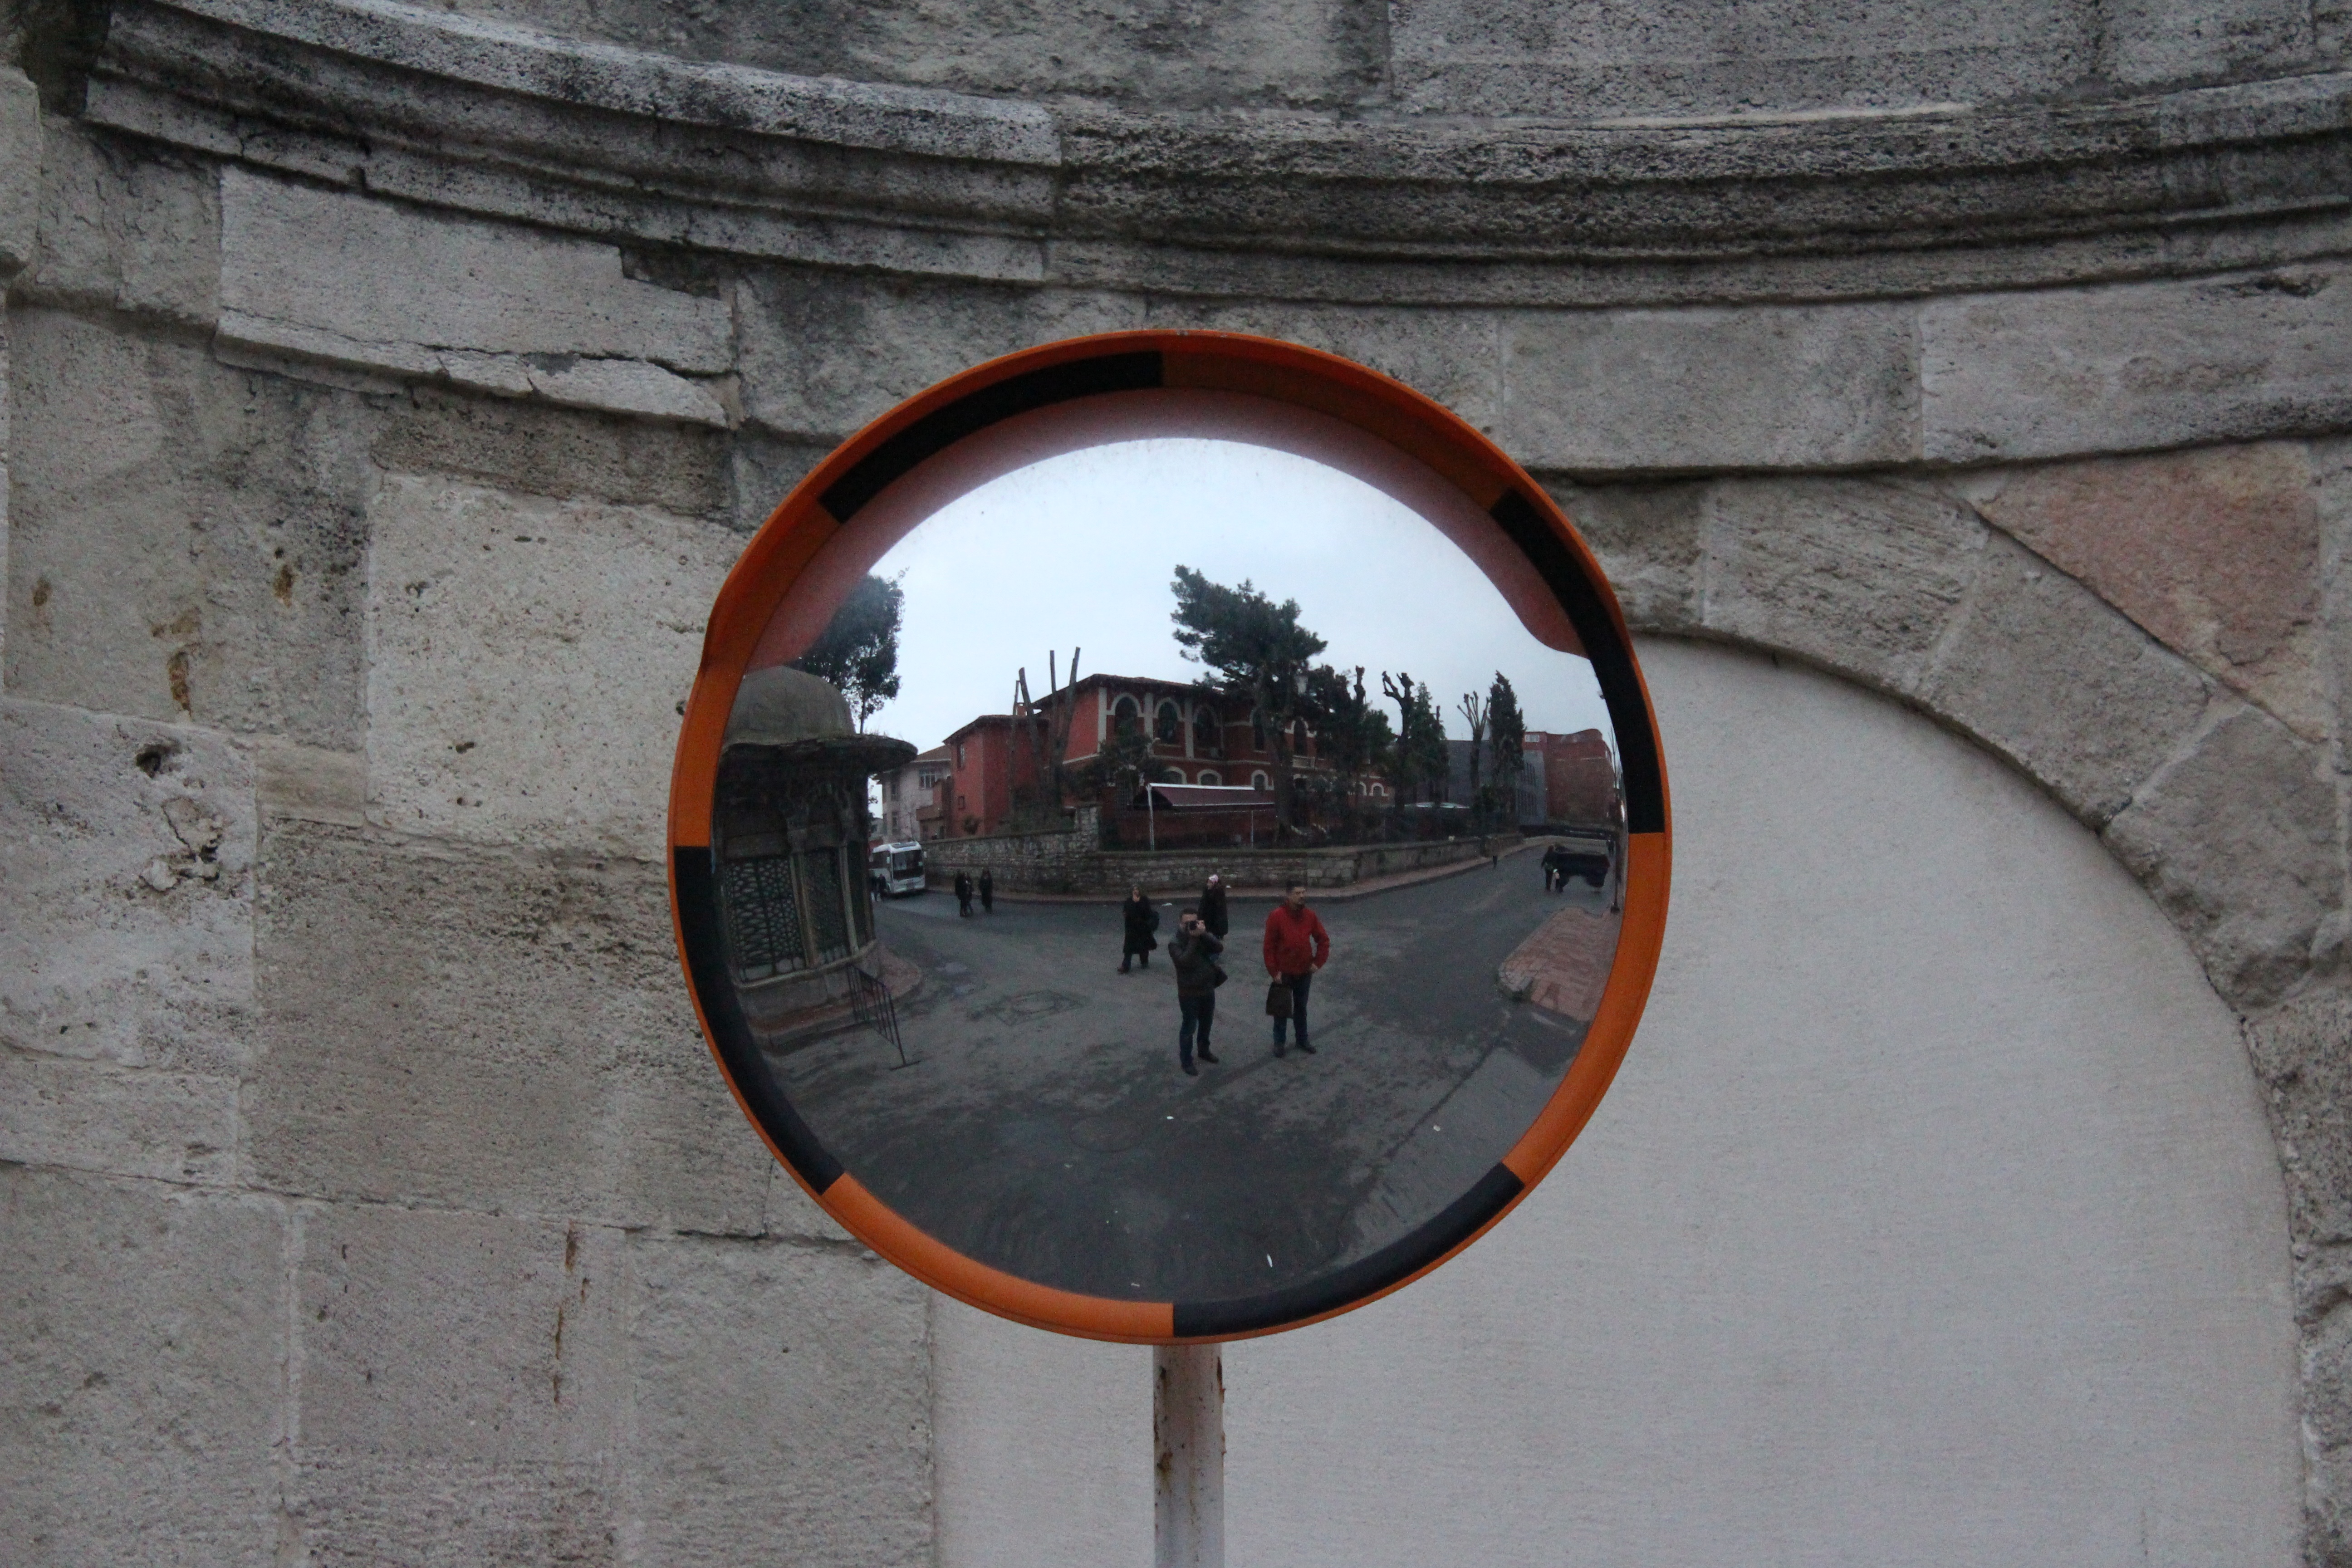
street, window, wall, arch, portrait, reflection, red, color, art, infrastructure, shape, traffic mirror, cat eye, the mirror, way mirror